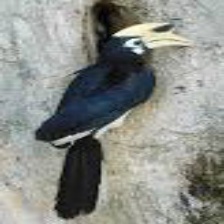
Species: AFRICAN PIED HORNBILL
Scientific name: TOCKUS FASCIATUS
ImageNet parent category: hornbill